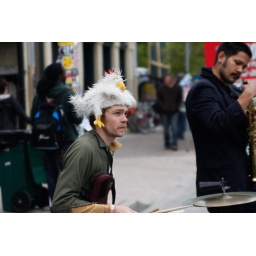
Guy in a chicken hat plays the drums in the street during SXSW.